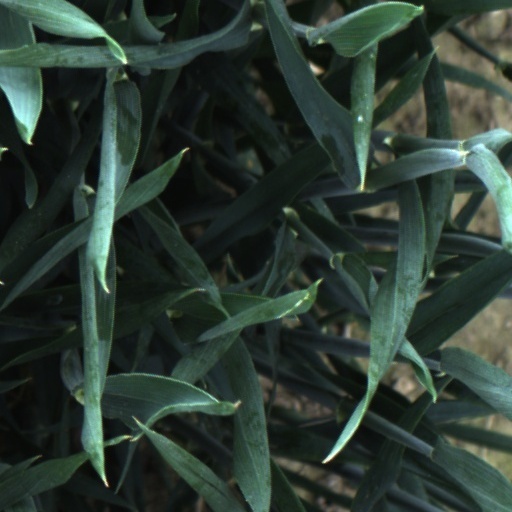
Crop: wheat